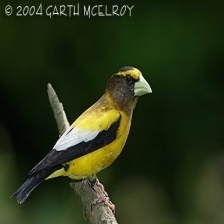
Species: EVENING GROSBEAK
Scientific name: COCCOTHRAUSTES VESPERTINUS